Condenser (heat transfer)

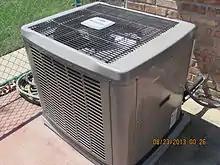
Condenser unit for central air conditioning for a typical house

In systems involving heat transfer, a condenser is a heat exchanger used to condense a gaseous substance into a liquid state through cooling. In doing so, the latent heat is released by the substance and transferred to the surrounding environment. Condensers are used for efficient heat rejection in many industrial systems. Condensers can be made according to numerous designs and come in many sizes ranging from rather small (hand-held) to very large (industrial-scale units used in plant processes). For example, a refrigerator uses a condenser to get rid of heat extracted from the interior of the unit to the outside air.